Écuras

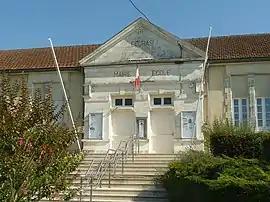
Town hall

Écuras is a commune in the Charente department in southwestern France.